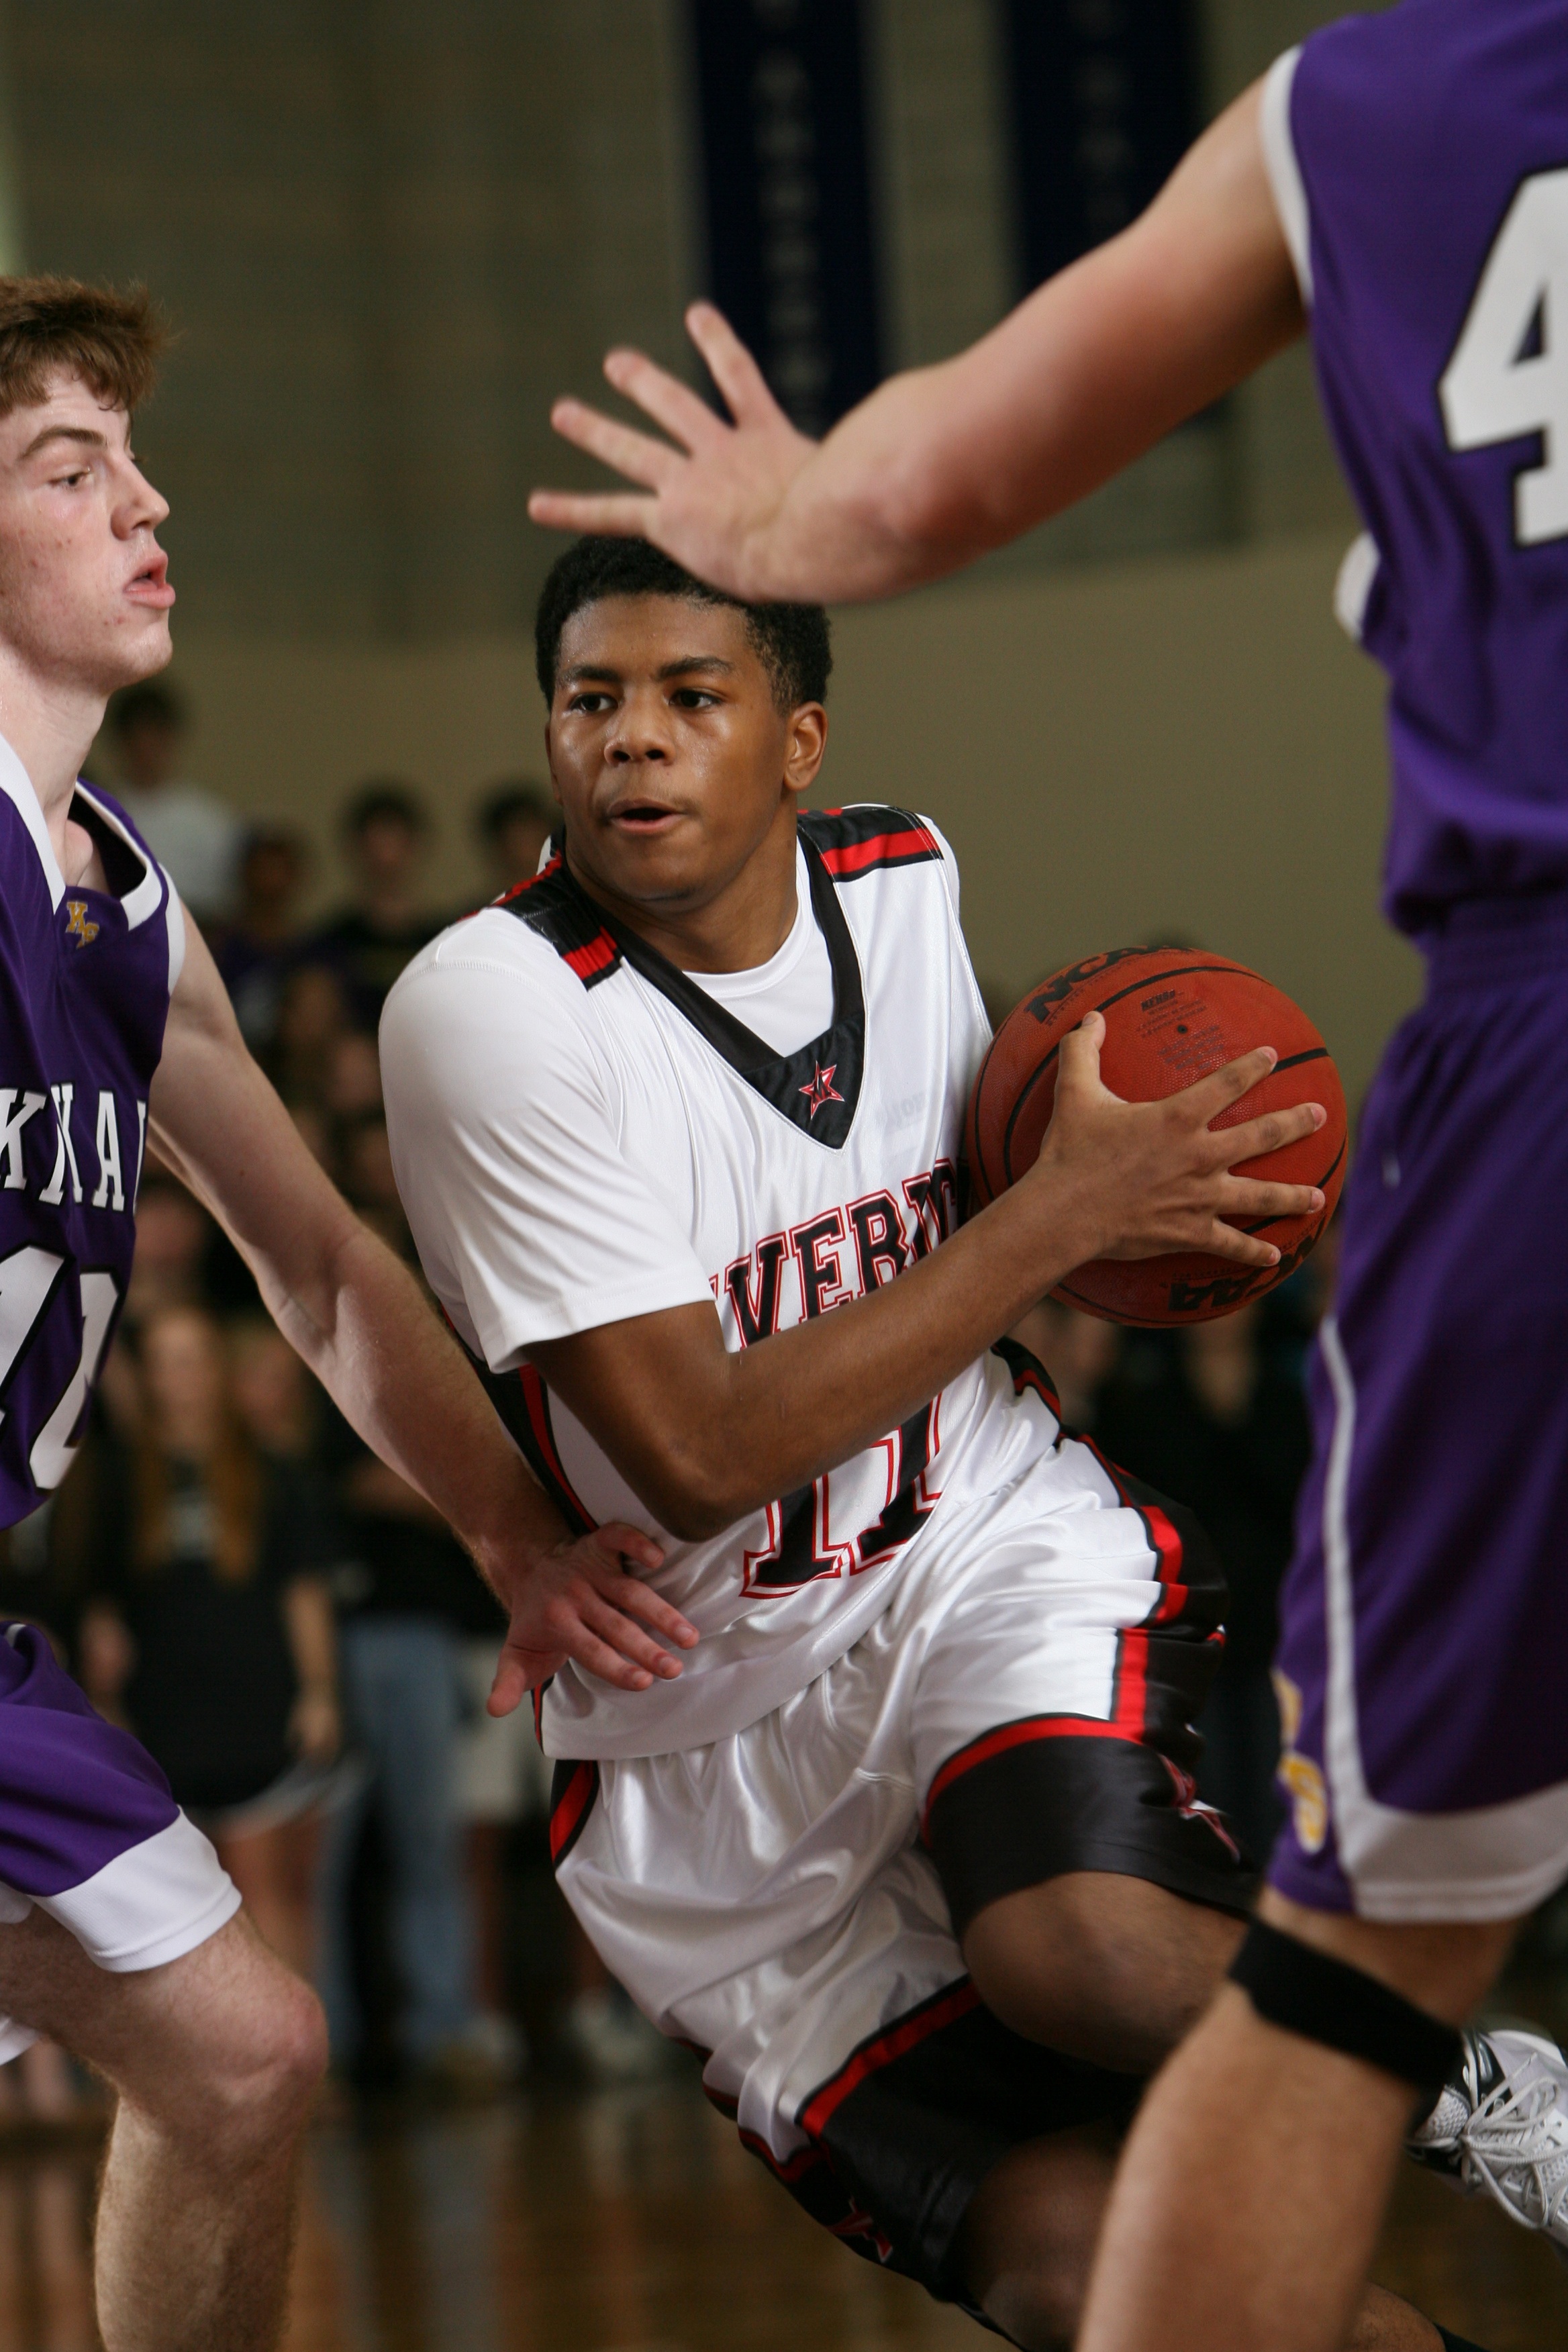
sport, game, male, basketball, athletic, action, playing, player, activity, competition, american, team, sports, ball, championship, athlete, tournament, active, ball game, team sport, basketball player, competition event, basketball moves